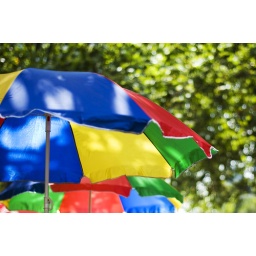
I spotted these while walking around the city. Sun soaked leaves makes a perfect background.